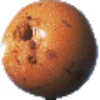
Label: granadilla